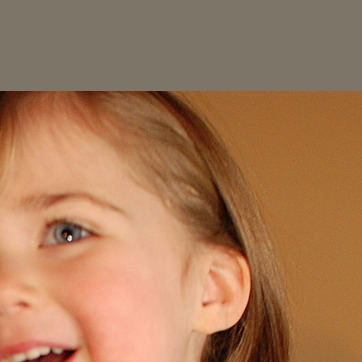
Material: hair